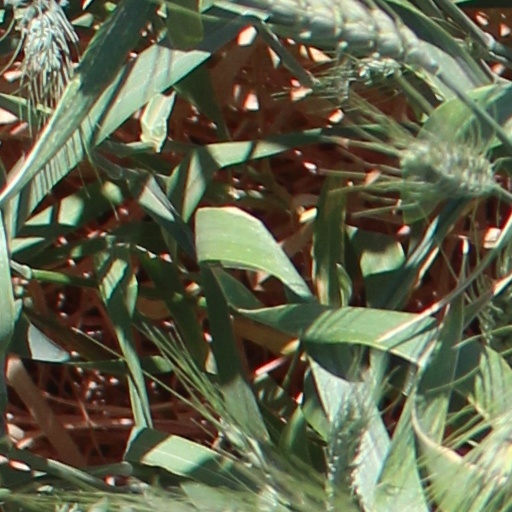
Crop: wheat